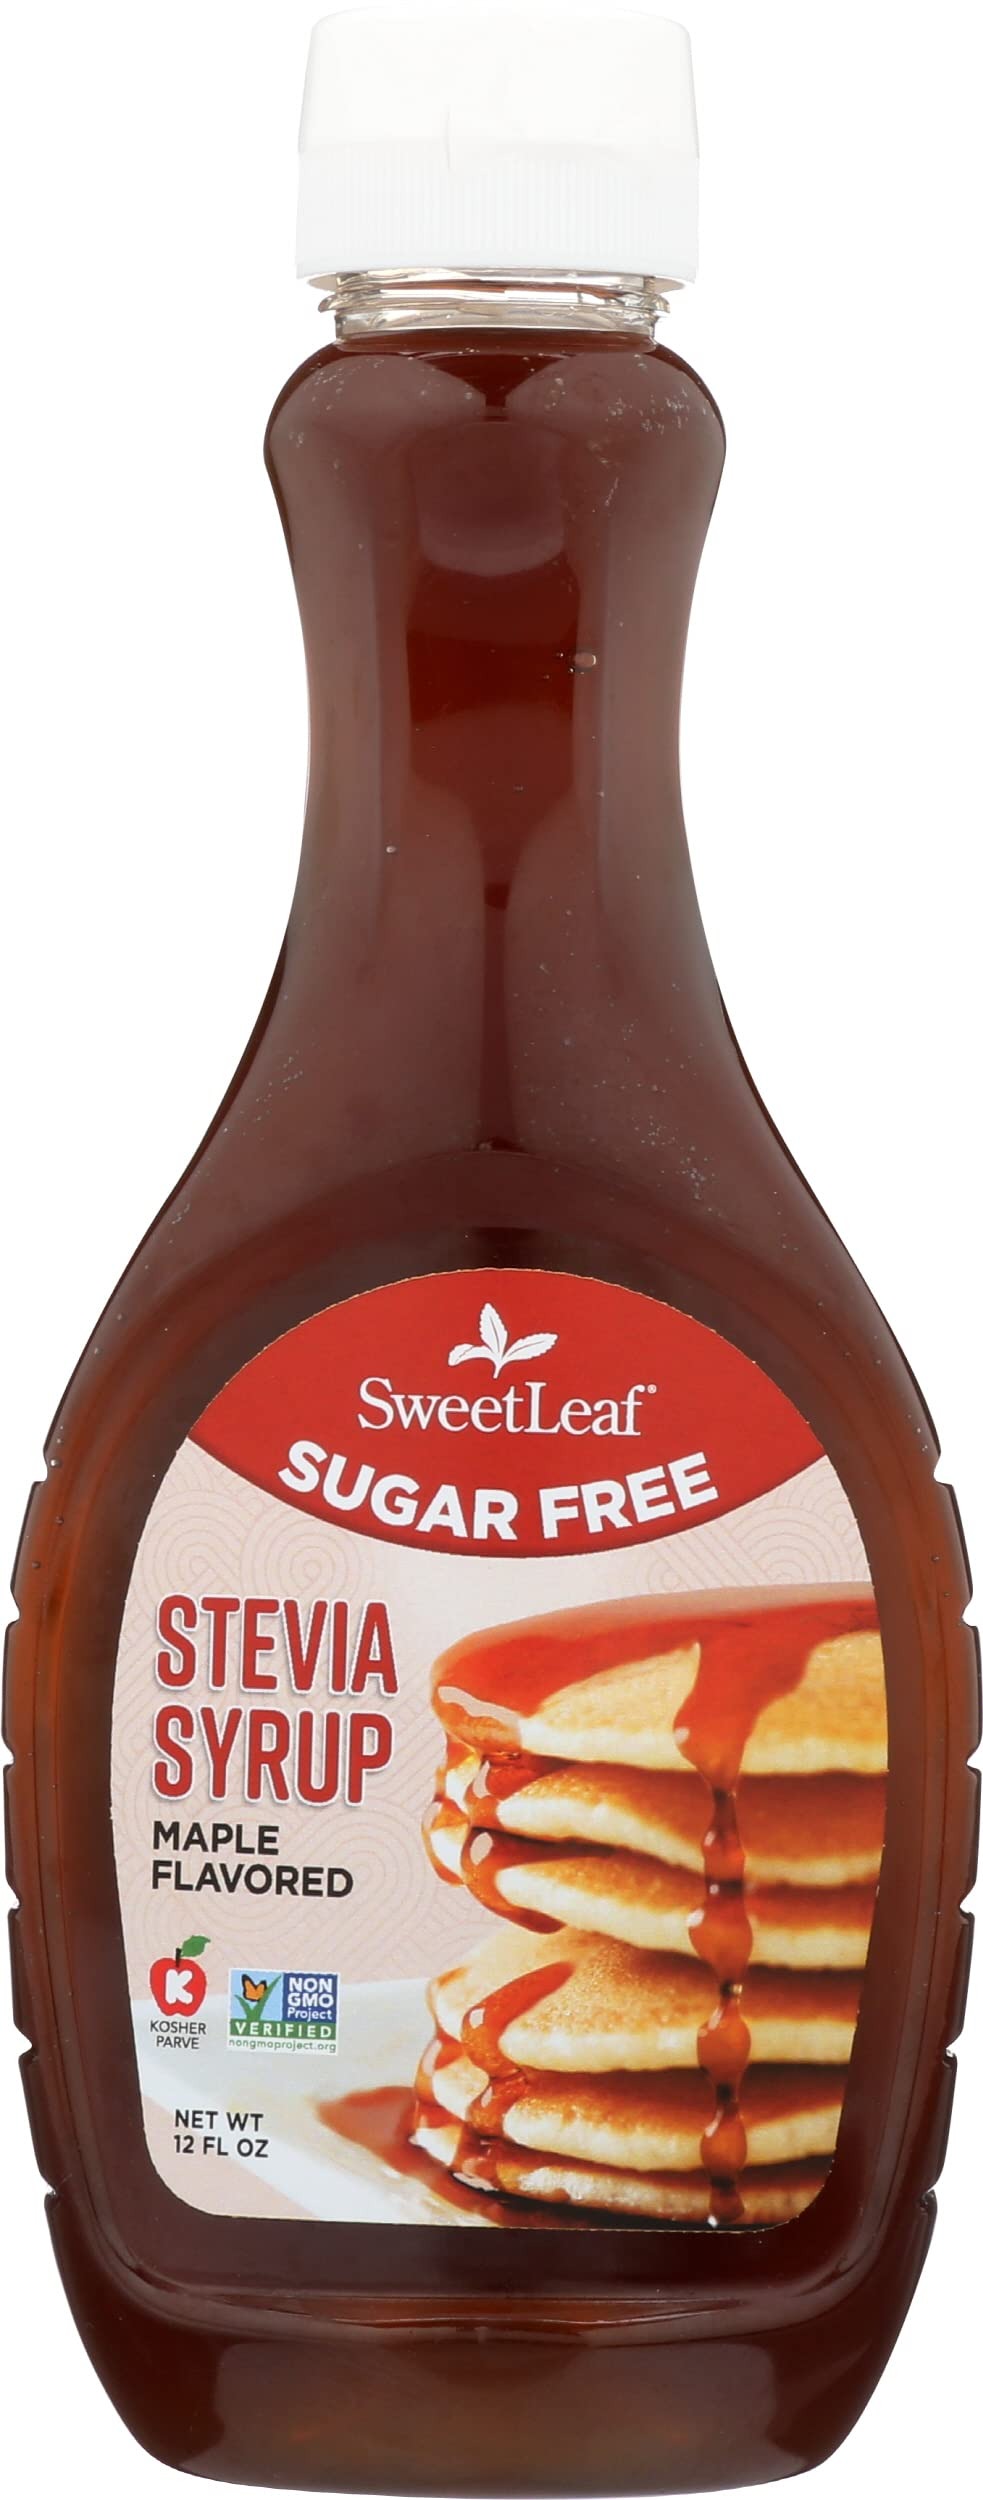
Item Name: SweetLeaf Maple Flavored Stevia Syrup, Sugar Free, 12 Ounces (Pack Of 6)
Bullet Point: SweetLeaf Maple Flavored Stevia Syrup, Sugar Free, 12 Ounces (Pack Of 6)
Value: 72.0
Unit: Fl Oz

Price: 54.99